Ali-Ollie Woodson

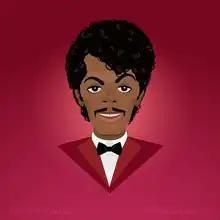
Woodson illustration

Ali-Ollie Woodson (born Ollie Creggett; September 12, 1951 – May 30, 2010) was an American R&B singer, musician, songwriter, keyboardist, drummer, and occasional actor best known for his twelve years with the Temptations alongside Otis Williams. He also worked with Aretha Franklin, Jean Carn, and Bill Pinkney.